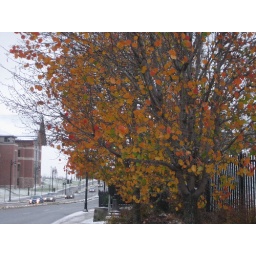
Vermont foliage still on a tree in Burlington on November 18, 2008. The Dudley Davis Center is the building in the background.